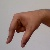
The image shows a hand gesture representing the letter 'Q' in Indian Sign Language.